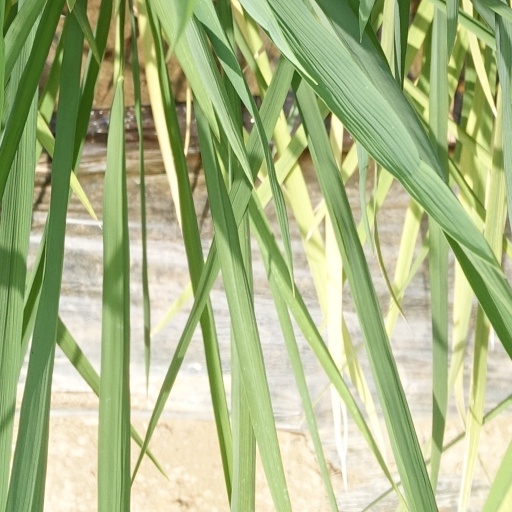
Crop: rice